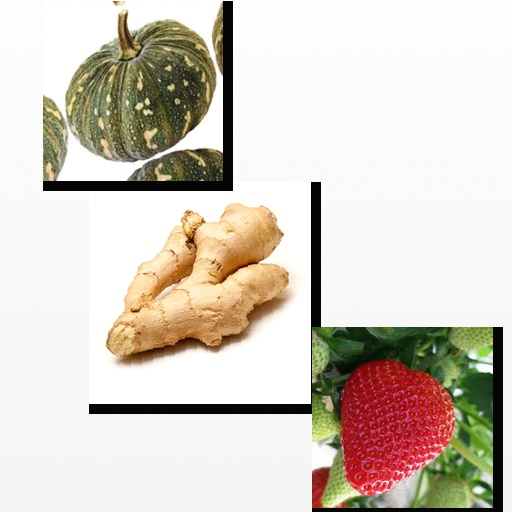
Food items: ginger, pumpkin, strawberry